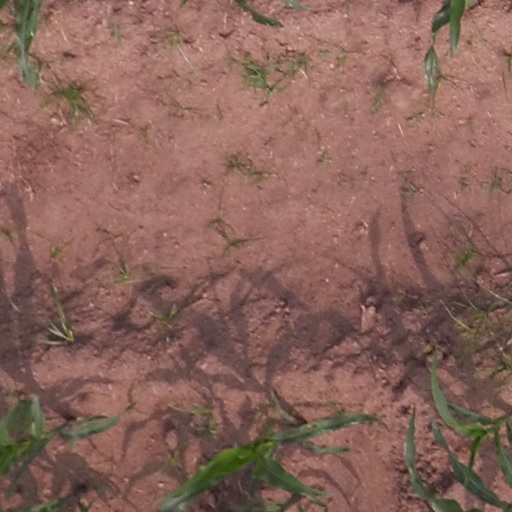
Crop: maize; corn